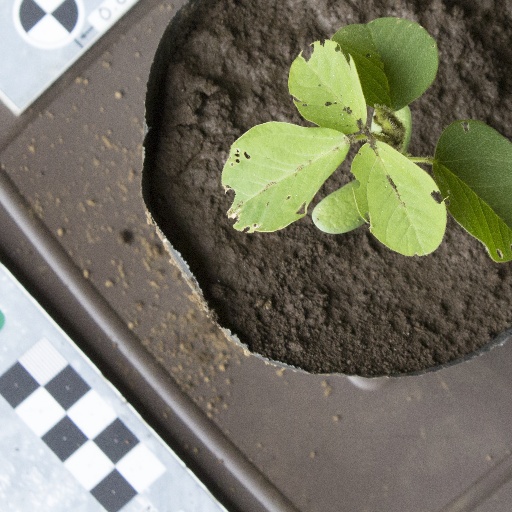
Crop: soybean